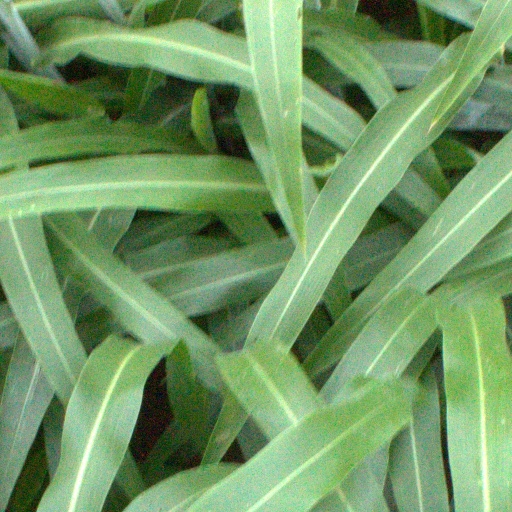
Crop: sorghum